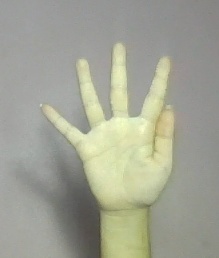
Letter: sheen